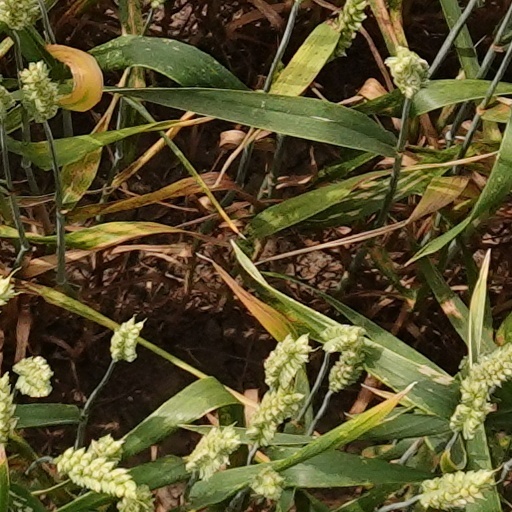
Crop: wheat